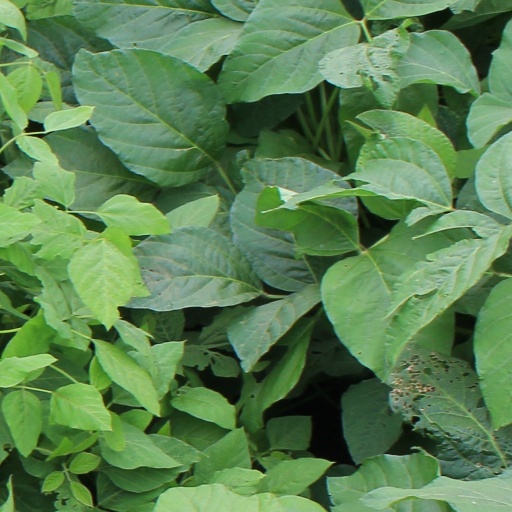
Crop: soybean